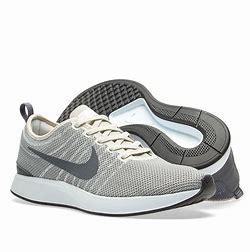
Brand: Nike
Model: Dualtone Racer